Rocchetta a Volturno

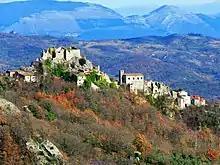

Rocchetta a Volturno is a "comune" (municipality) in the Province of Isernia in the Italian region Molise, located about west of Campobasso and about west of Isernia.